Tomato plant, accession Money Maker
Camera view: bottom (45 deg); turntable rotation: 270 degrees
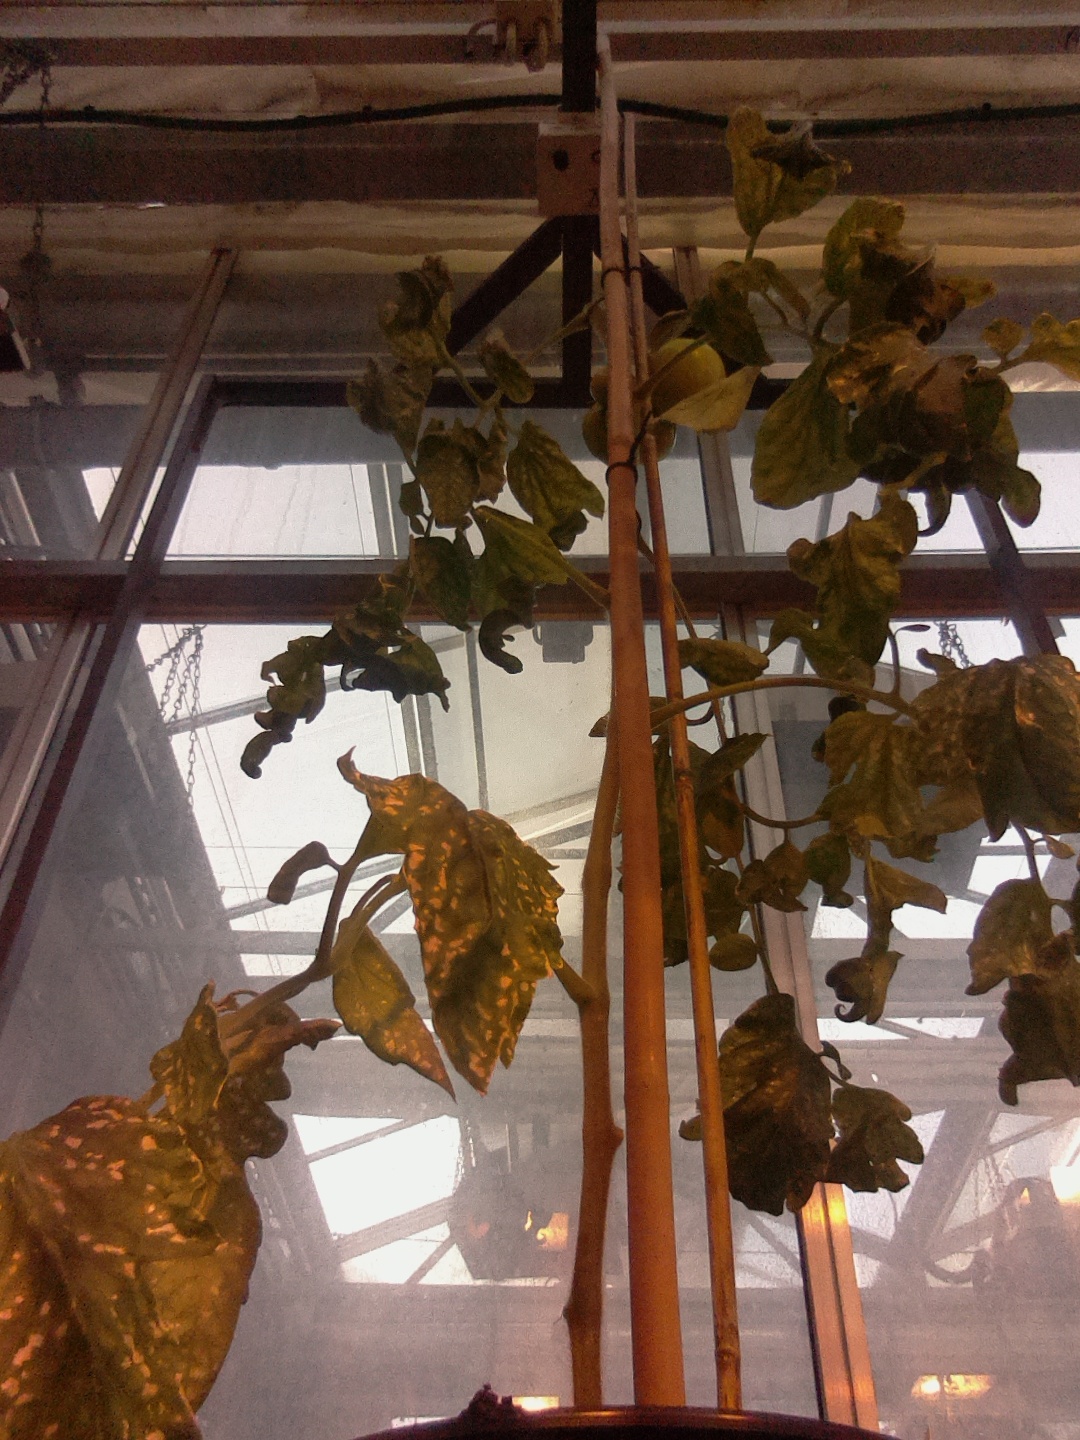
BBCH growth stage 78: 80% -90% of final fruit size